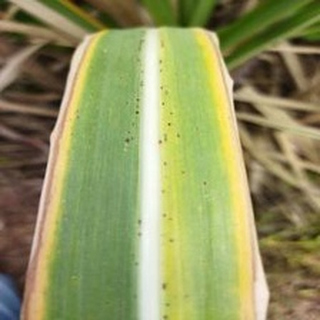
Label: sugarcane_rust